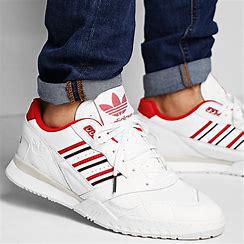
Brand: Adidas
Model: A R